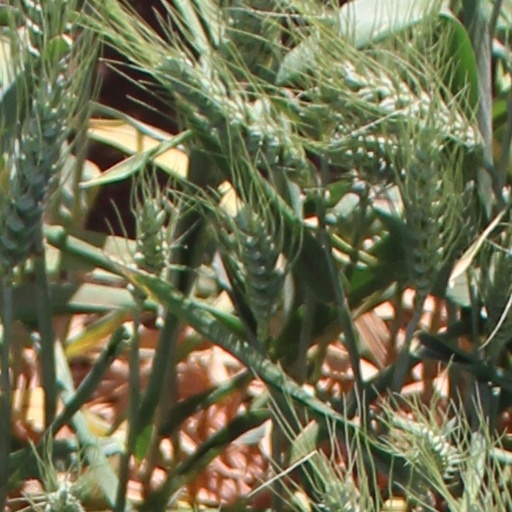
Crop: wheat